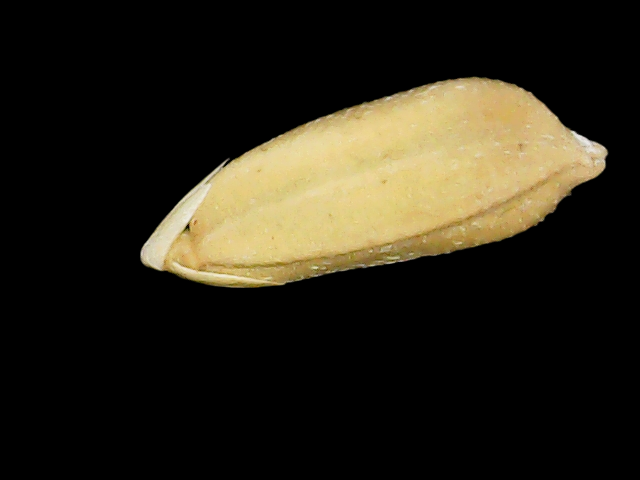
Rice variety: Binadhan08